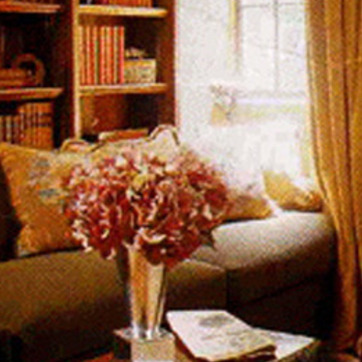
Material: foliage